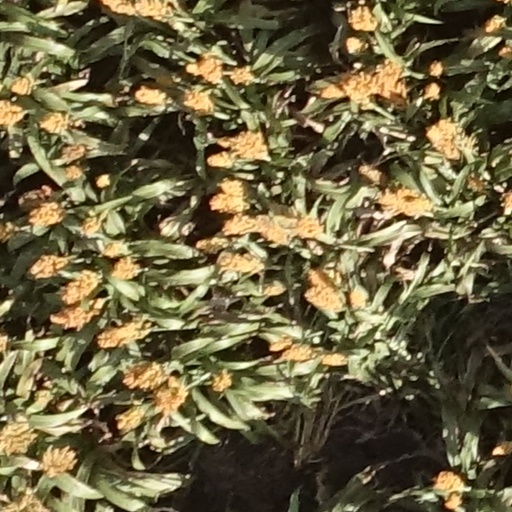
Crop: sorghum